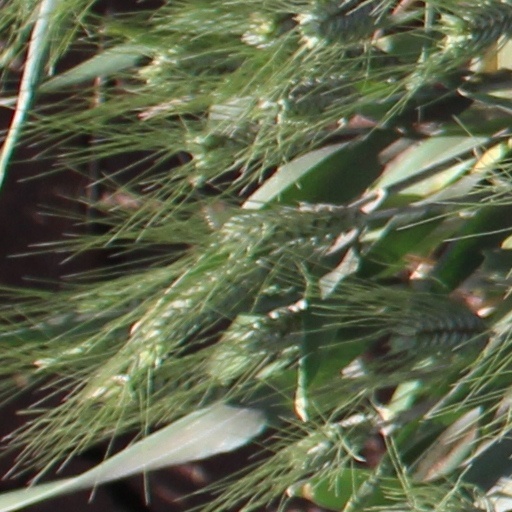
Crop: wheat